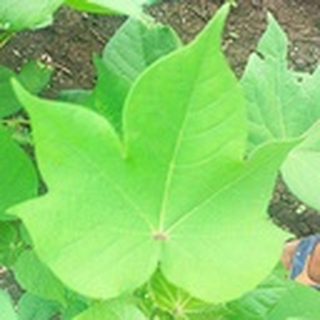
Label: healthy_cotton